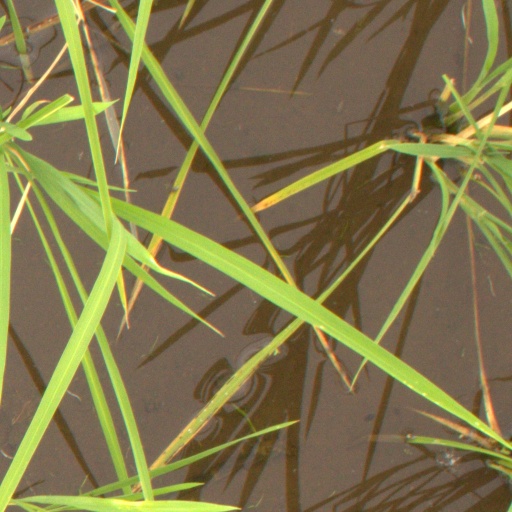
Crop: rice